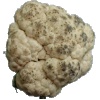
Label: cauliflower